East Patagonia, Tierra del Fuego and Strait of Magellan dispute

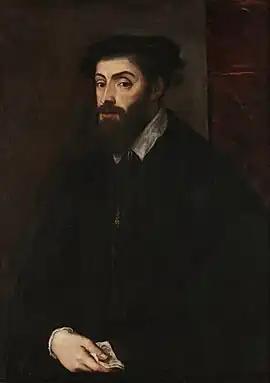
The king Charles I of Spain authorized the creation of the governorship of Terra Australis by means of a royal decree, and ratified the existence of the same by means of other subsequent ones

The recommendations of Ambrosio O'Higgins on the foundation of establishments in Atlantic Patagonia were listened to and put into practice by King Charles III of Spain who commissioned the viceroys of Buenos Aires, from 1778 onwards, the foundation of these on the said coasts, arranging that they would depend accidentally on the viceroyalty for reasons of proximity, without this altering the political jurisdiction of the Atlantic Patagonian coast, making it explicit as part of the kingdom of Chile in the royal decree of June 8, 1778.